Billy's Dad Is a Fudge-Packer!

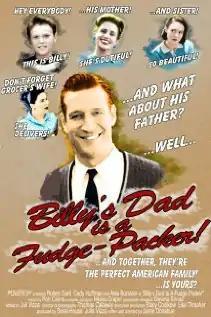

Billy's Dad is a Fudge-Packer! is a 2004 American black-and-white short comedy film written and directed by Jamie Donahue in her first non-acting effort. It is a parody of the 1950s social guidance films, and depicts the life of a boy learning about adulthood in a traditional family. The apparently innocent account of family life in the 1950s is loaded with sexual innuendo. It was made by production company POWER UP.